Reset (2017 film)

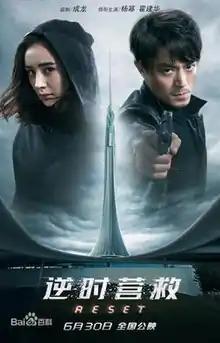
Theatrical release poster

Reset is a 2017 Chinese science fiction thriller film produced by Jackie Chan and directed by Korean director Chang; starring Yang Mi and Wallace Huo. The story follows a scientist who uses an experimental universe-hopping/time-travel technology to save her son from being killed. It was released in China on 29 June 2017.